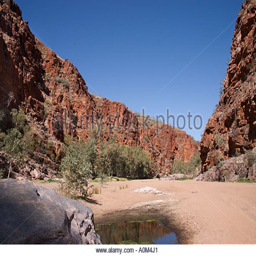
almost dry waterhole through person